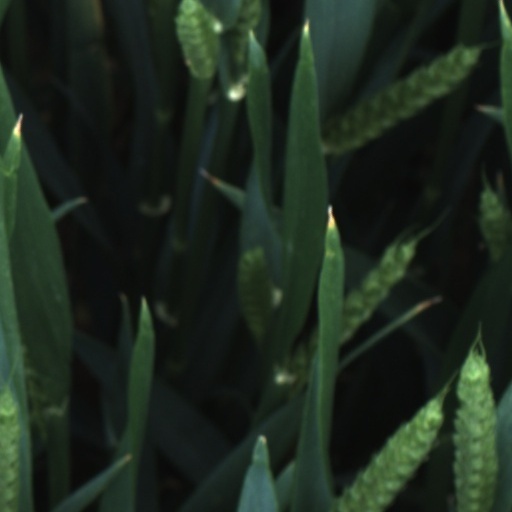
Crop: wheat